Andrew Watson (racing driver)

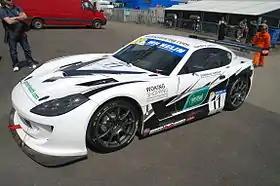
Andrew Watson Ginetta G55 Thruxton 2013

Watson's Ginetta Junior team decided to enter the senior competition, the Ginetta GT Supercup, using a Ginetta G55.